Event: Nepal Earthquake
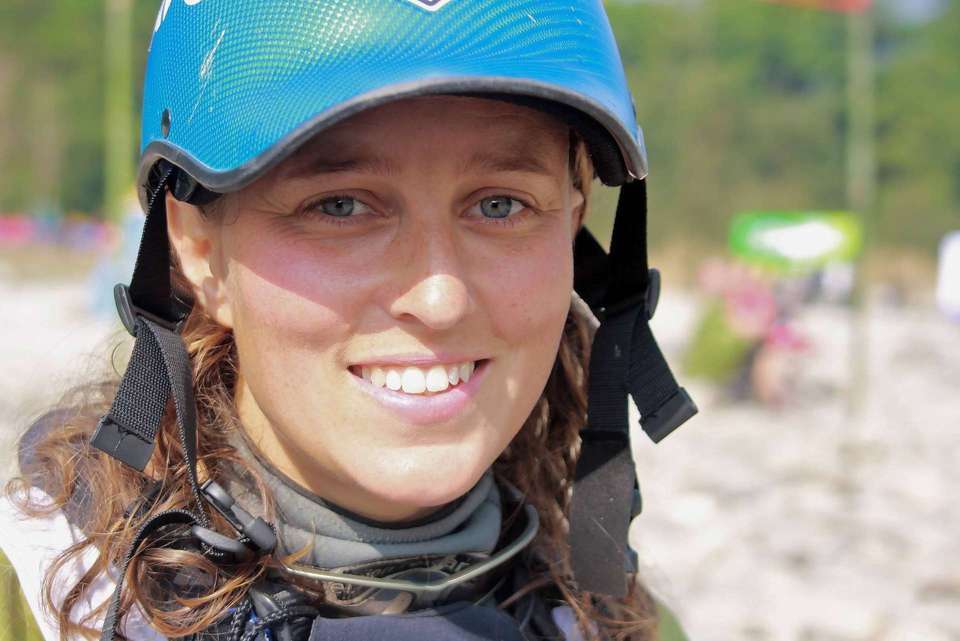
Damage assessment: no_damage